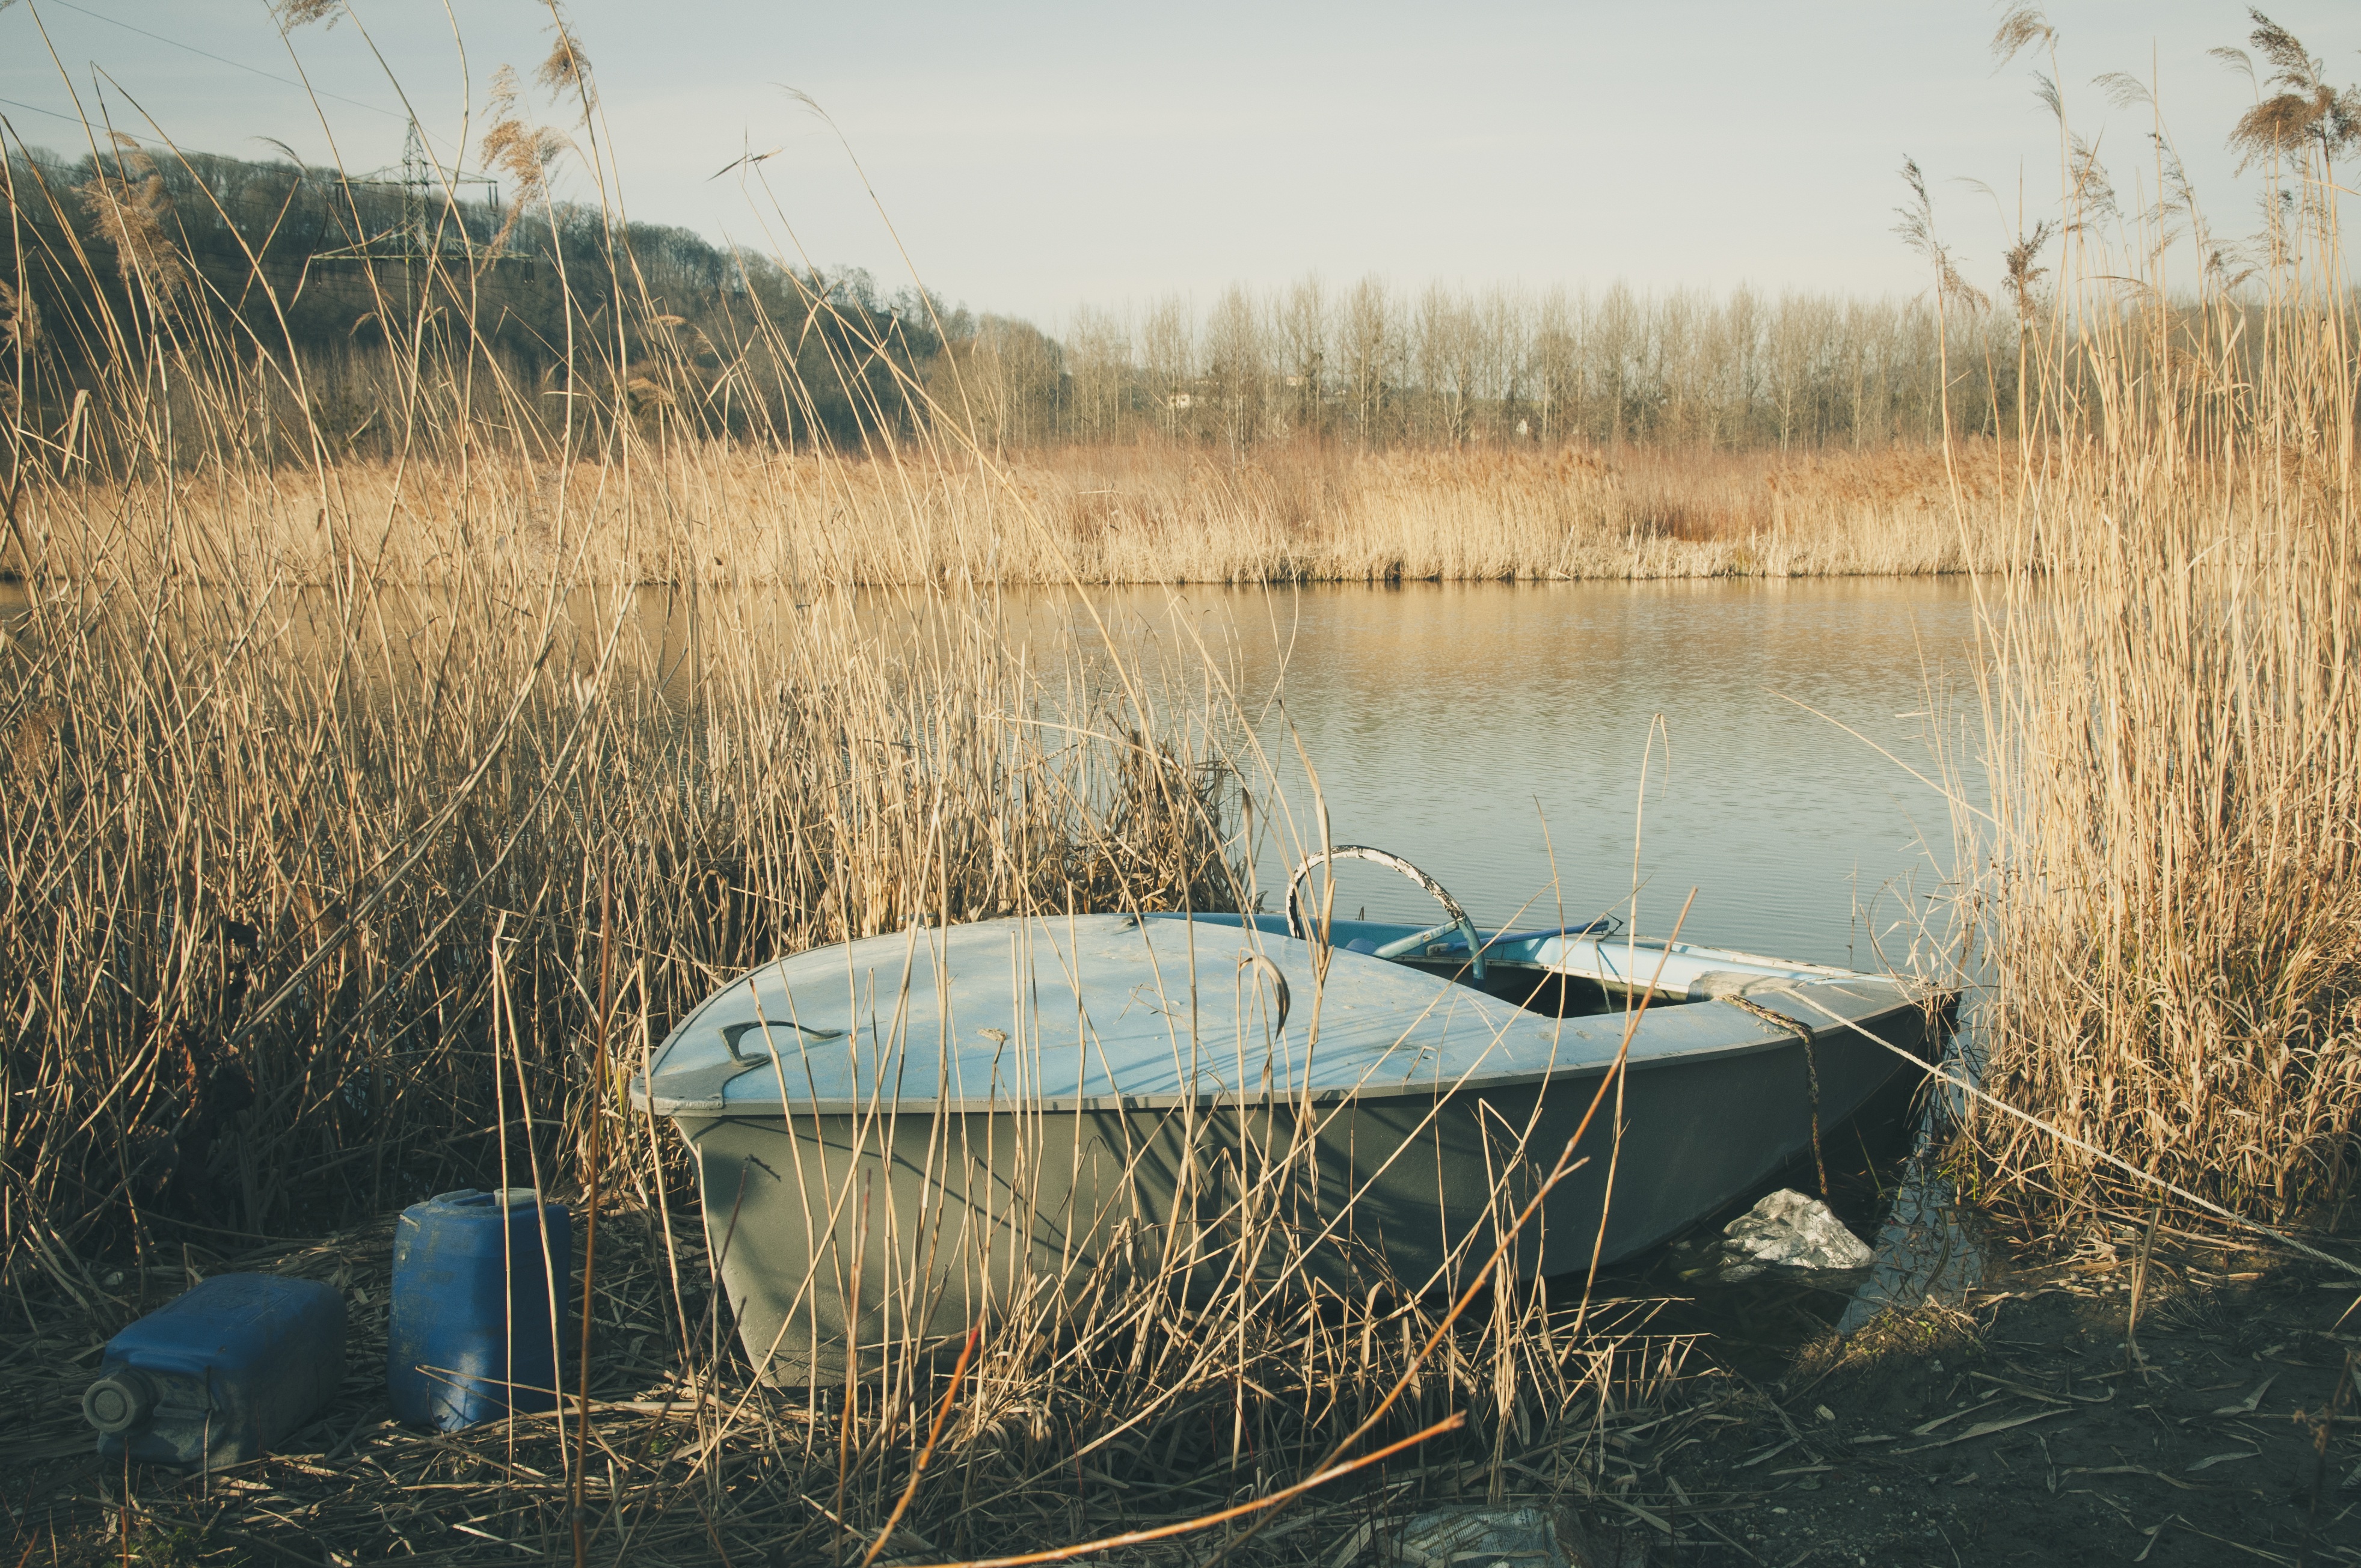
sea, water, nature, grass, marsh, wilderness, winter, boat, vintage, retro, morning, shore, lake, time, old, river, boot, reflection, vehicle, broken, nostalgia, stranded, wetland, habitat, used, retro look, run down, old time, natural environment